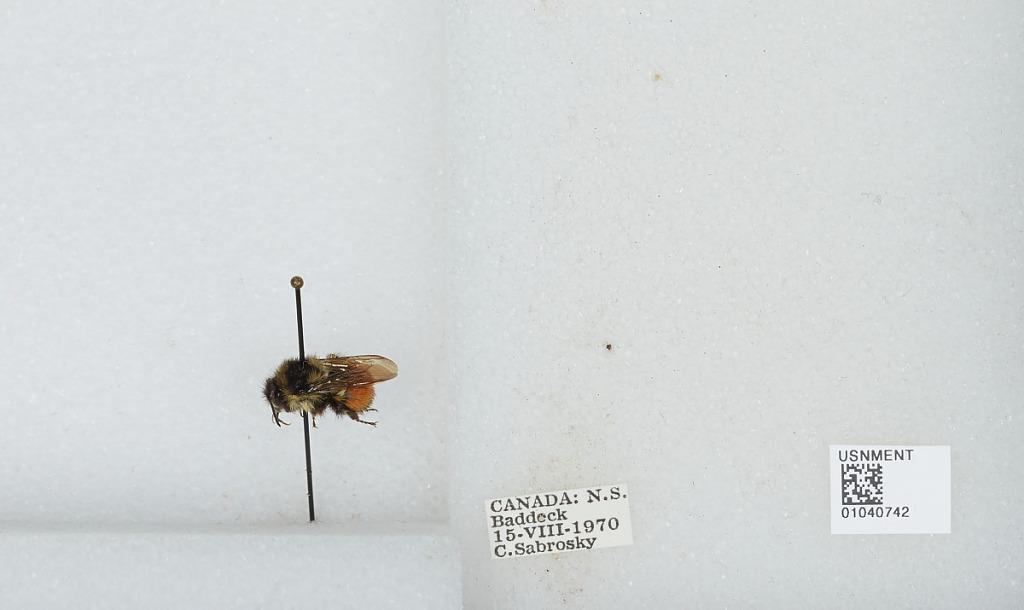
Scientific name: Bombus (Pyrobombus) ternarius Say
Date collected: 1970-8-15
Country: Canada
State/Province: Nova Scotia
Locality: Baddeck
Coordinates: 46.1, -60.75